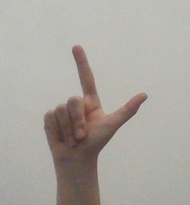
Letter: laam